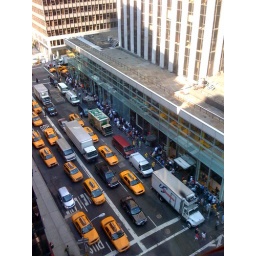
It wraps all the way around the GM building and FAO Schwarts! Thistaken from my office